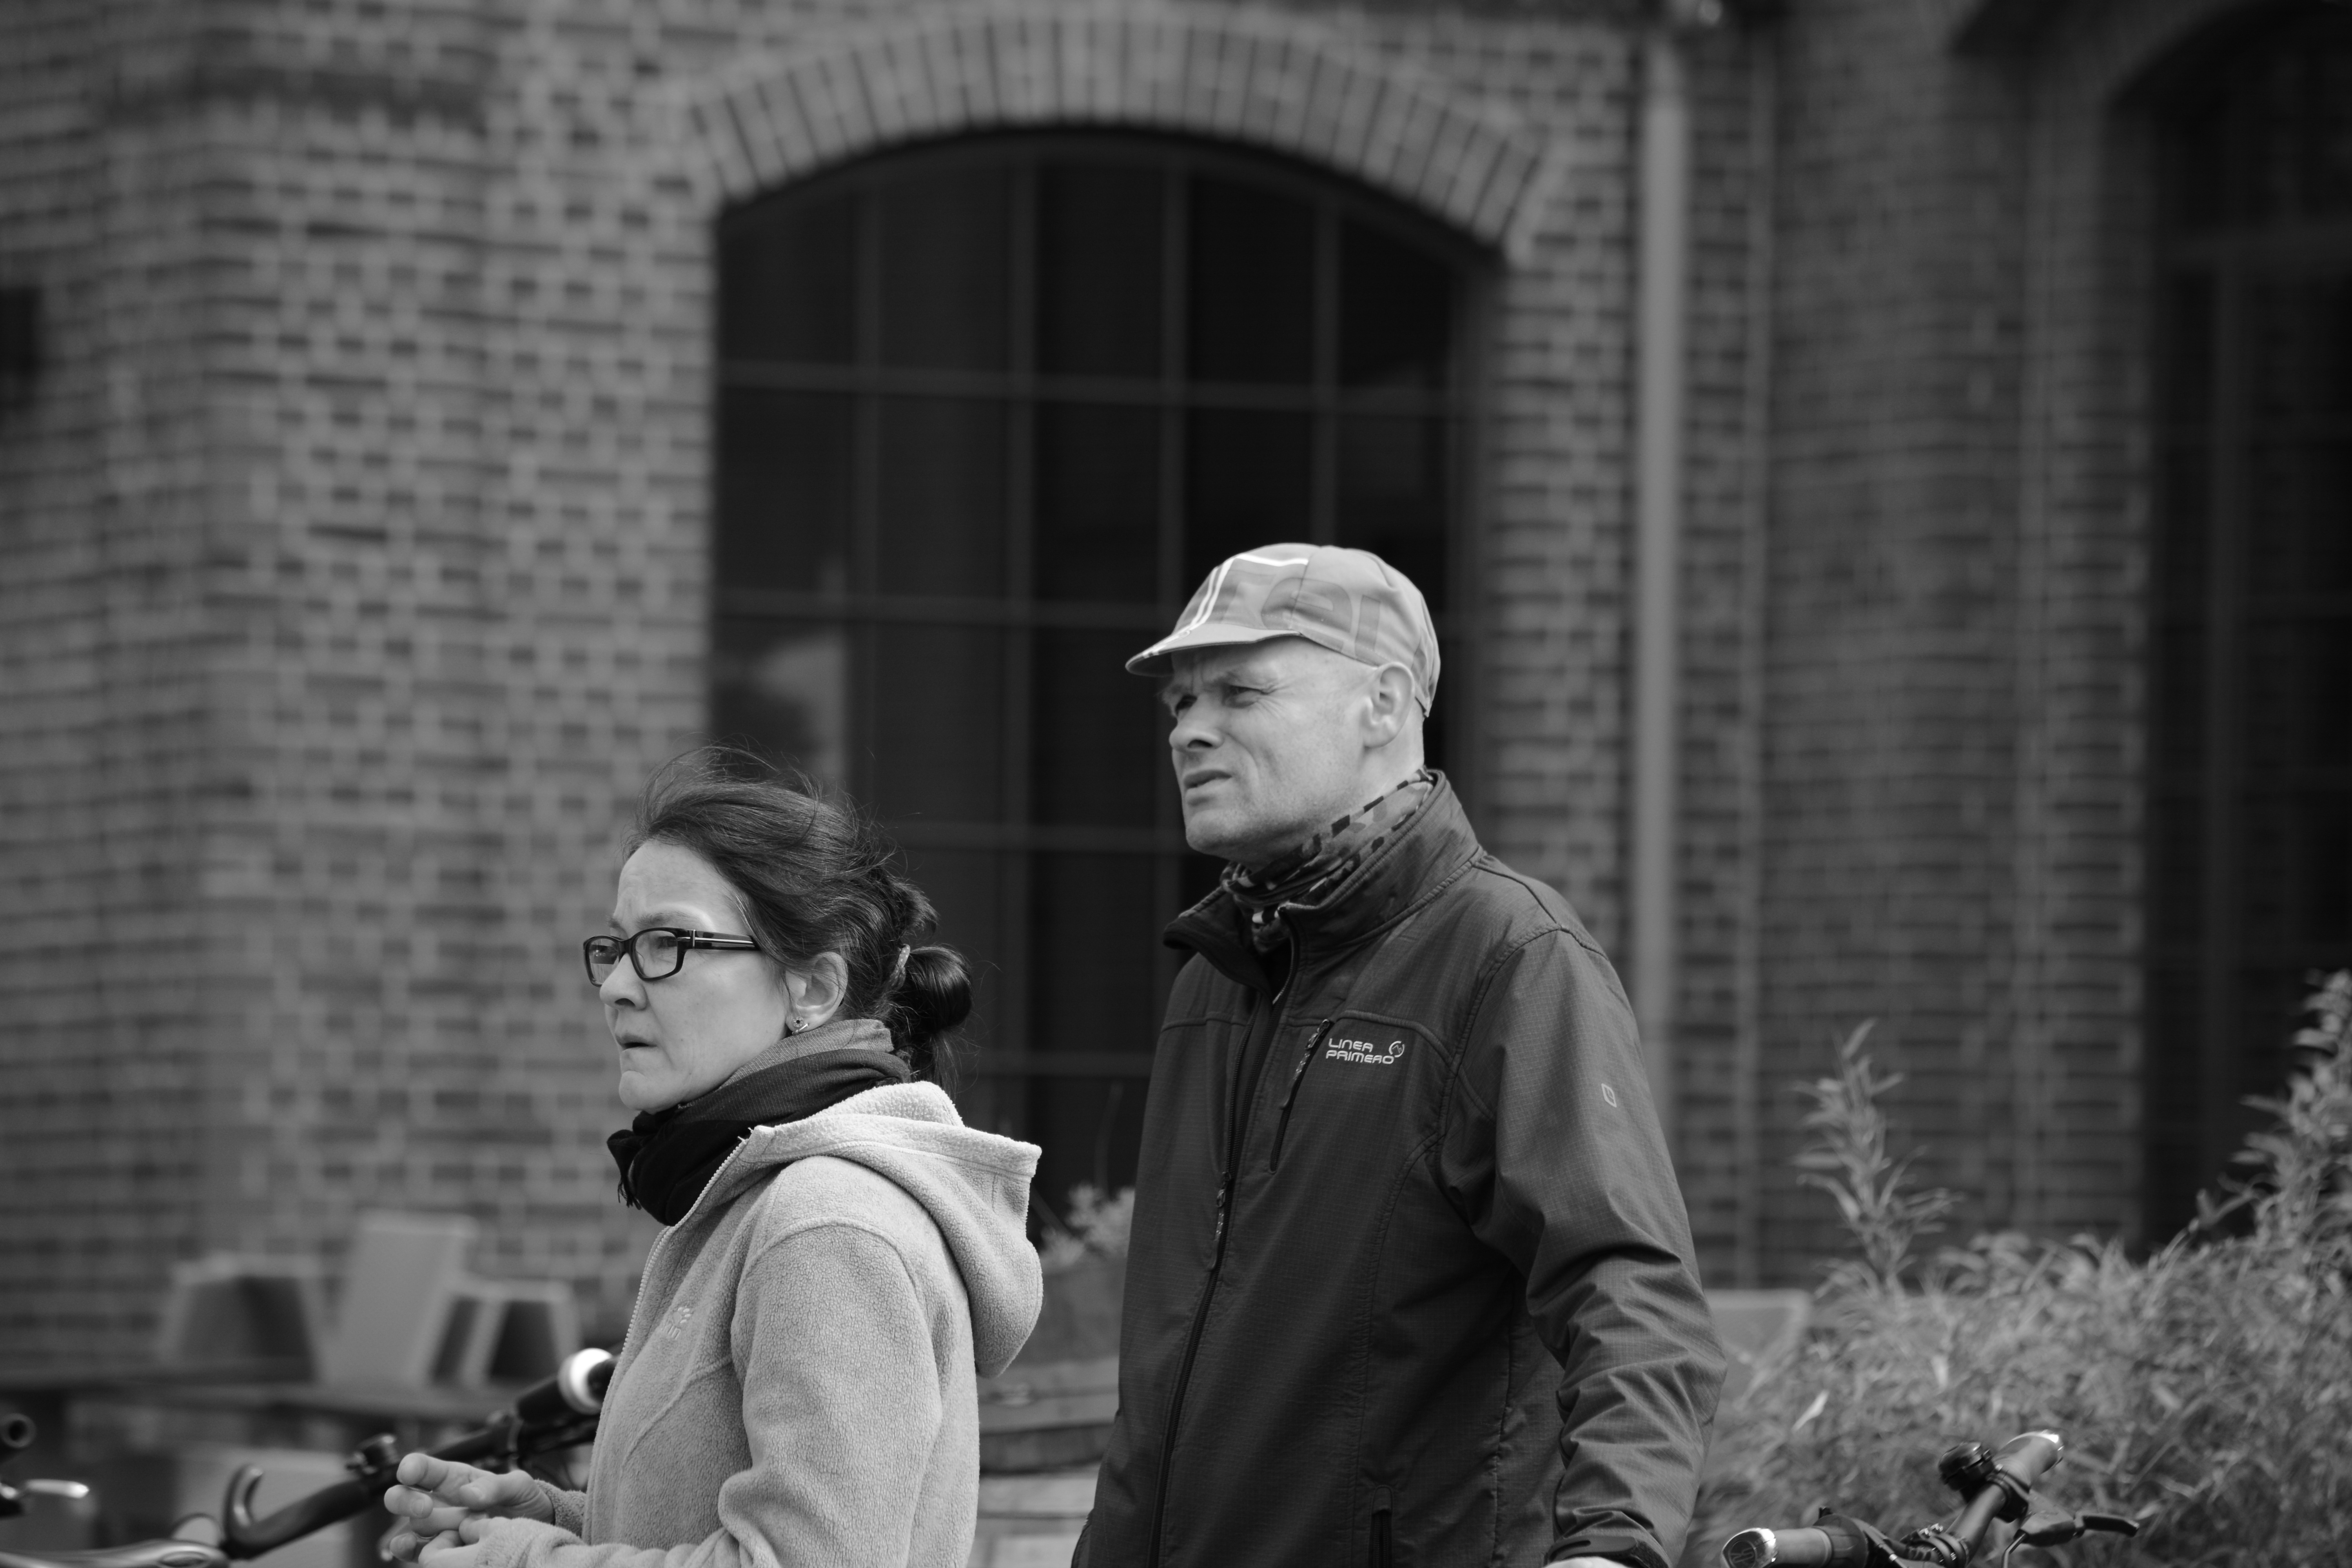
man, black and white, people, street, photography, film, black, monochrome, photograph, 1, pair, may, hamburg, museum of the work, barmbek, monochrome photography, film noir